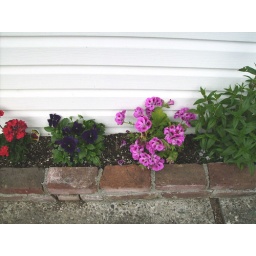
below the window box